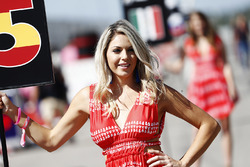
Gender: women